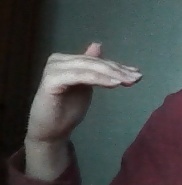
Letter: khaa